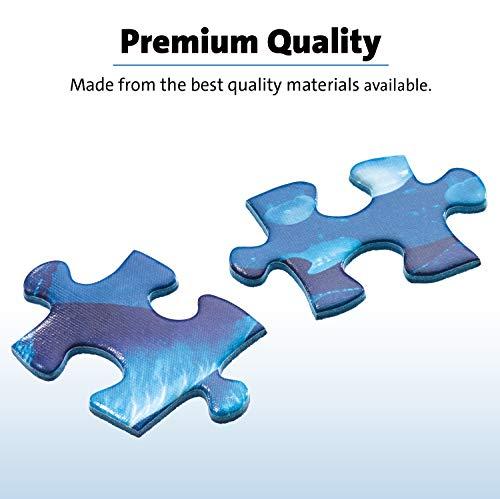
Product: Ravensburger 13590 Meet me at The Beach 300 Piece Large Pieces Jigsaw Puzzle for Adults - Every Piece is Unique, Softclick Technology Means Pieces Fit Together Perfectly
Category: Toys & Games | Puzzles | Floor Puzzles
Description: Great Condition.
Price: $18.49
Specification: ProductDimensions:12x10x2.8inches|ItemWeight:1.7pounds|ShippingWeight:1.77pounds(Viewshippingratesandpolicies)|ASIN:B07B49NYD8|Itemmodelnumber:13590|Manufacturerrecommendedage:12yearsandup